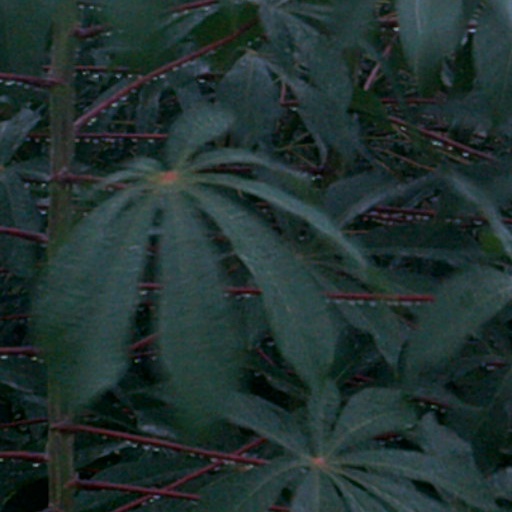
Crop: cassava